Jean Civiale

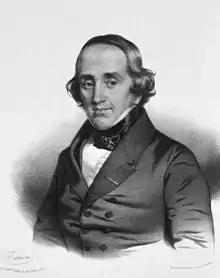
Jean Civiale

Jean Civiale (1792–1867) was a French surgeon and urologist, who, in 1823, invented a surgical instrument (the lithotrite) and performed transurethral lithotripsy, the first known minimally invasive surgery, to crush stones inside the bladder without having to open the abdomen (lithotomy). To remove a calculus, Civiale inserted his instrument through the urethra and bored holes in the stone. Afterwards, he crushed it with the same instrument and aspired the resulting fragments or let them flow normally with urine.